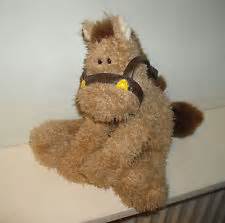
Label: cavallo